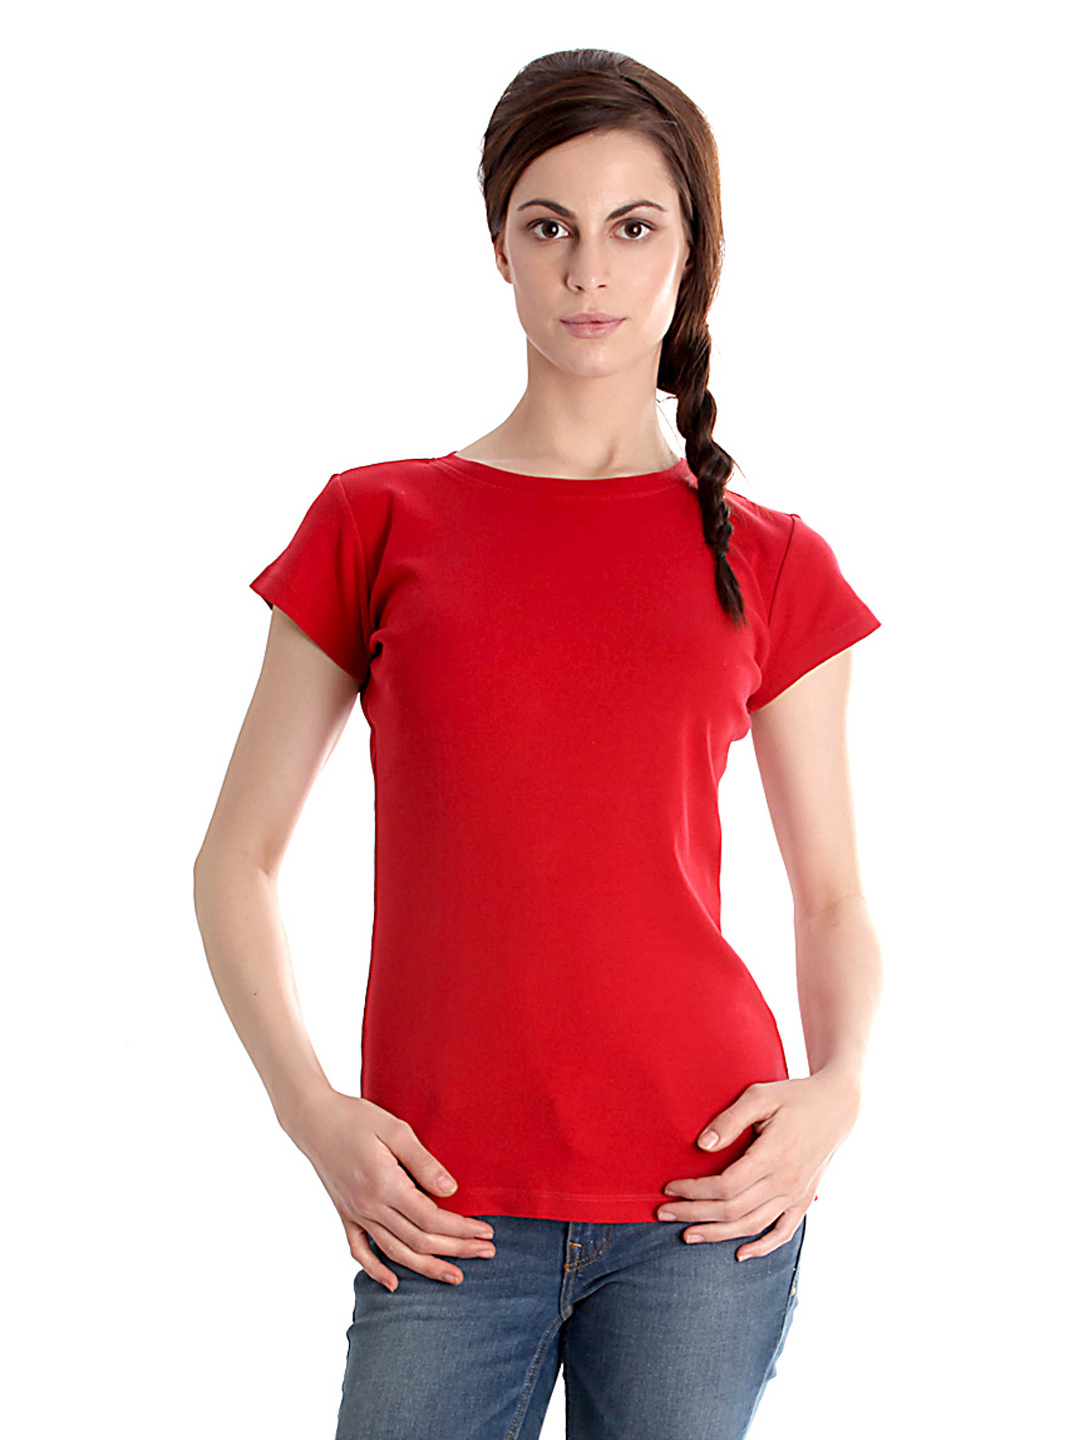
Femella Women Red T-shirt
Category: Apparel / Topwear / Tshirts
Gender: Women
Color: Red
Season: Summer 2012
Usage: Casual